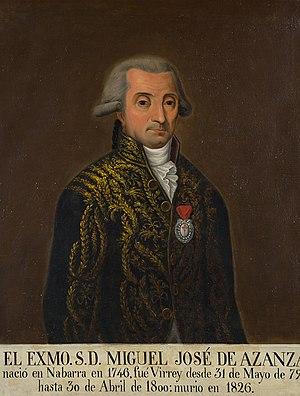
Miguel José de Azanza, duc de Santa Fe est un politicien et diplomate espagnol, puis vice-roi de Nouvelle-Espagne du 31 mai 1798 au 10 avril 1800.